Minas Gerais

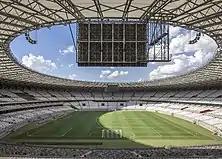
Mineirão stadium in Belo Horizonte

Rail transport has been around since the 19th century, when the Central Railway of Brazil was built in 1860. In 1874, the Leopoldina Railway was inaugurated. In 1880, the Estrada de Ferro Oeste de Minas was founded, and in the following decades, several other railways were opened in the territory of Minas Gerais. Starting in the 1960s, railways began to be replaced by roads due to the growing demand for the car fleet, which resulted in the closure of some railways and branches. In the 1990s, the entire national railway system was privatized, disabling the remaining passenger services on some local lines. However, there are still active railways that cross Minas Gerais, today used only for freight, such as the old Central do Brasil Railway, Leopoldina Railway, Western Minas Railway, and Steel Railway, operated by dealers. Atlantic Vitória a Minas Railway (EFVM) is responsible for transporting the production of Vale and other state companies to the port of Tubarão in Vitória, Espírito Santo, and also operates the only daily passenger train in Brazil that runs long distances, between Vitória and Belo Horizonte, which connects other cities that also have stations.